Middle Class Rut

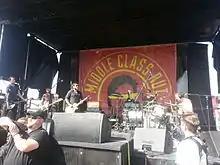

Middle Class Rut, also known as MC Rut, is an American alternative rock band duo consisting of vocalist/guitarist Zack Lopez and vocalist/drummer Sean Stockham. They were formed in Sacramento, California in December 2006. After several EP's, in 2010 they released their first full-length LP, "No Name No Color". Their second album "Pick Up Your Head" was released June 25, 2013. After a brief hiatus, the band returned in 2018 with their third album "Gutters".